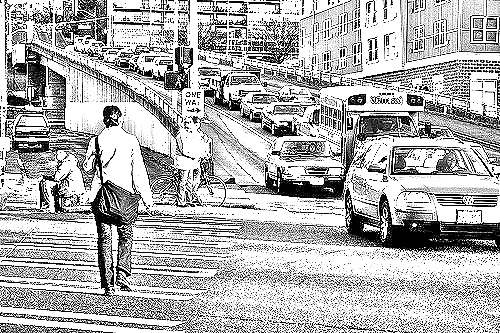
Portrait style: Sketch Portrait